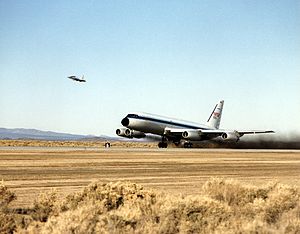
Convair 990 / Specificationer (Convair 990A)
NASA anvendte Convair 990 til at teste landingsstel til brug for de amerikanske rumfærger. Flyets kraftige røg fra motorerne ses tydeligt under start. Billede fra 1992.
Convair 990 Coronado er et narrow body fire-motoret passagerfly, der blev fremstillet af General Dynamics' division Convair. Flyet blev udviklet som en forlænget version af den tidligere Convair 880 efter ønske fra flyselskabet American Airlines. Convair 990 blev forlænget med 10 ft, hvilket forøgede antallet af passagerer fra 88-110 i 880'eren til mellem 96 og 121 i den forlængede 990'er. Antallet af passagerer var forsat mindre end i konkurrenternes fly, hvor Boeing 707 kunne medbringe 110-189 og Douglas DC-8 105-173. Convair 990A havde dog en marginalt hurtigere cruisehastighed, da Convair angav at flyet kunne flyve 25–35 mph hurtigere end konkurrenterne.